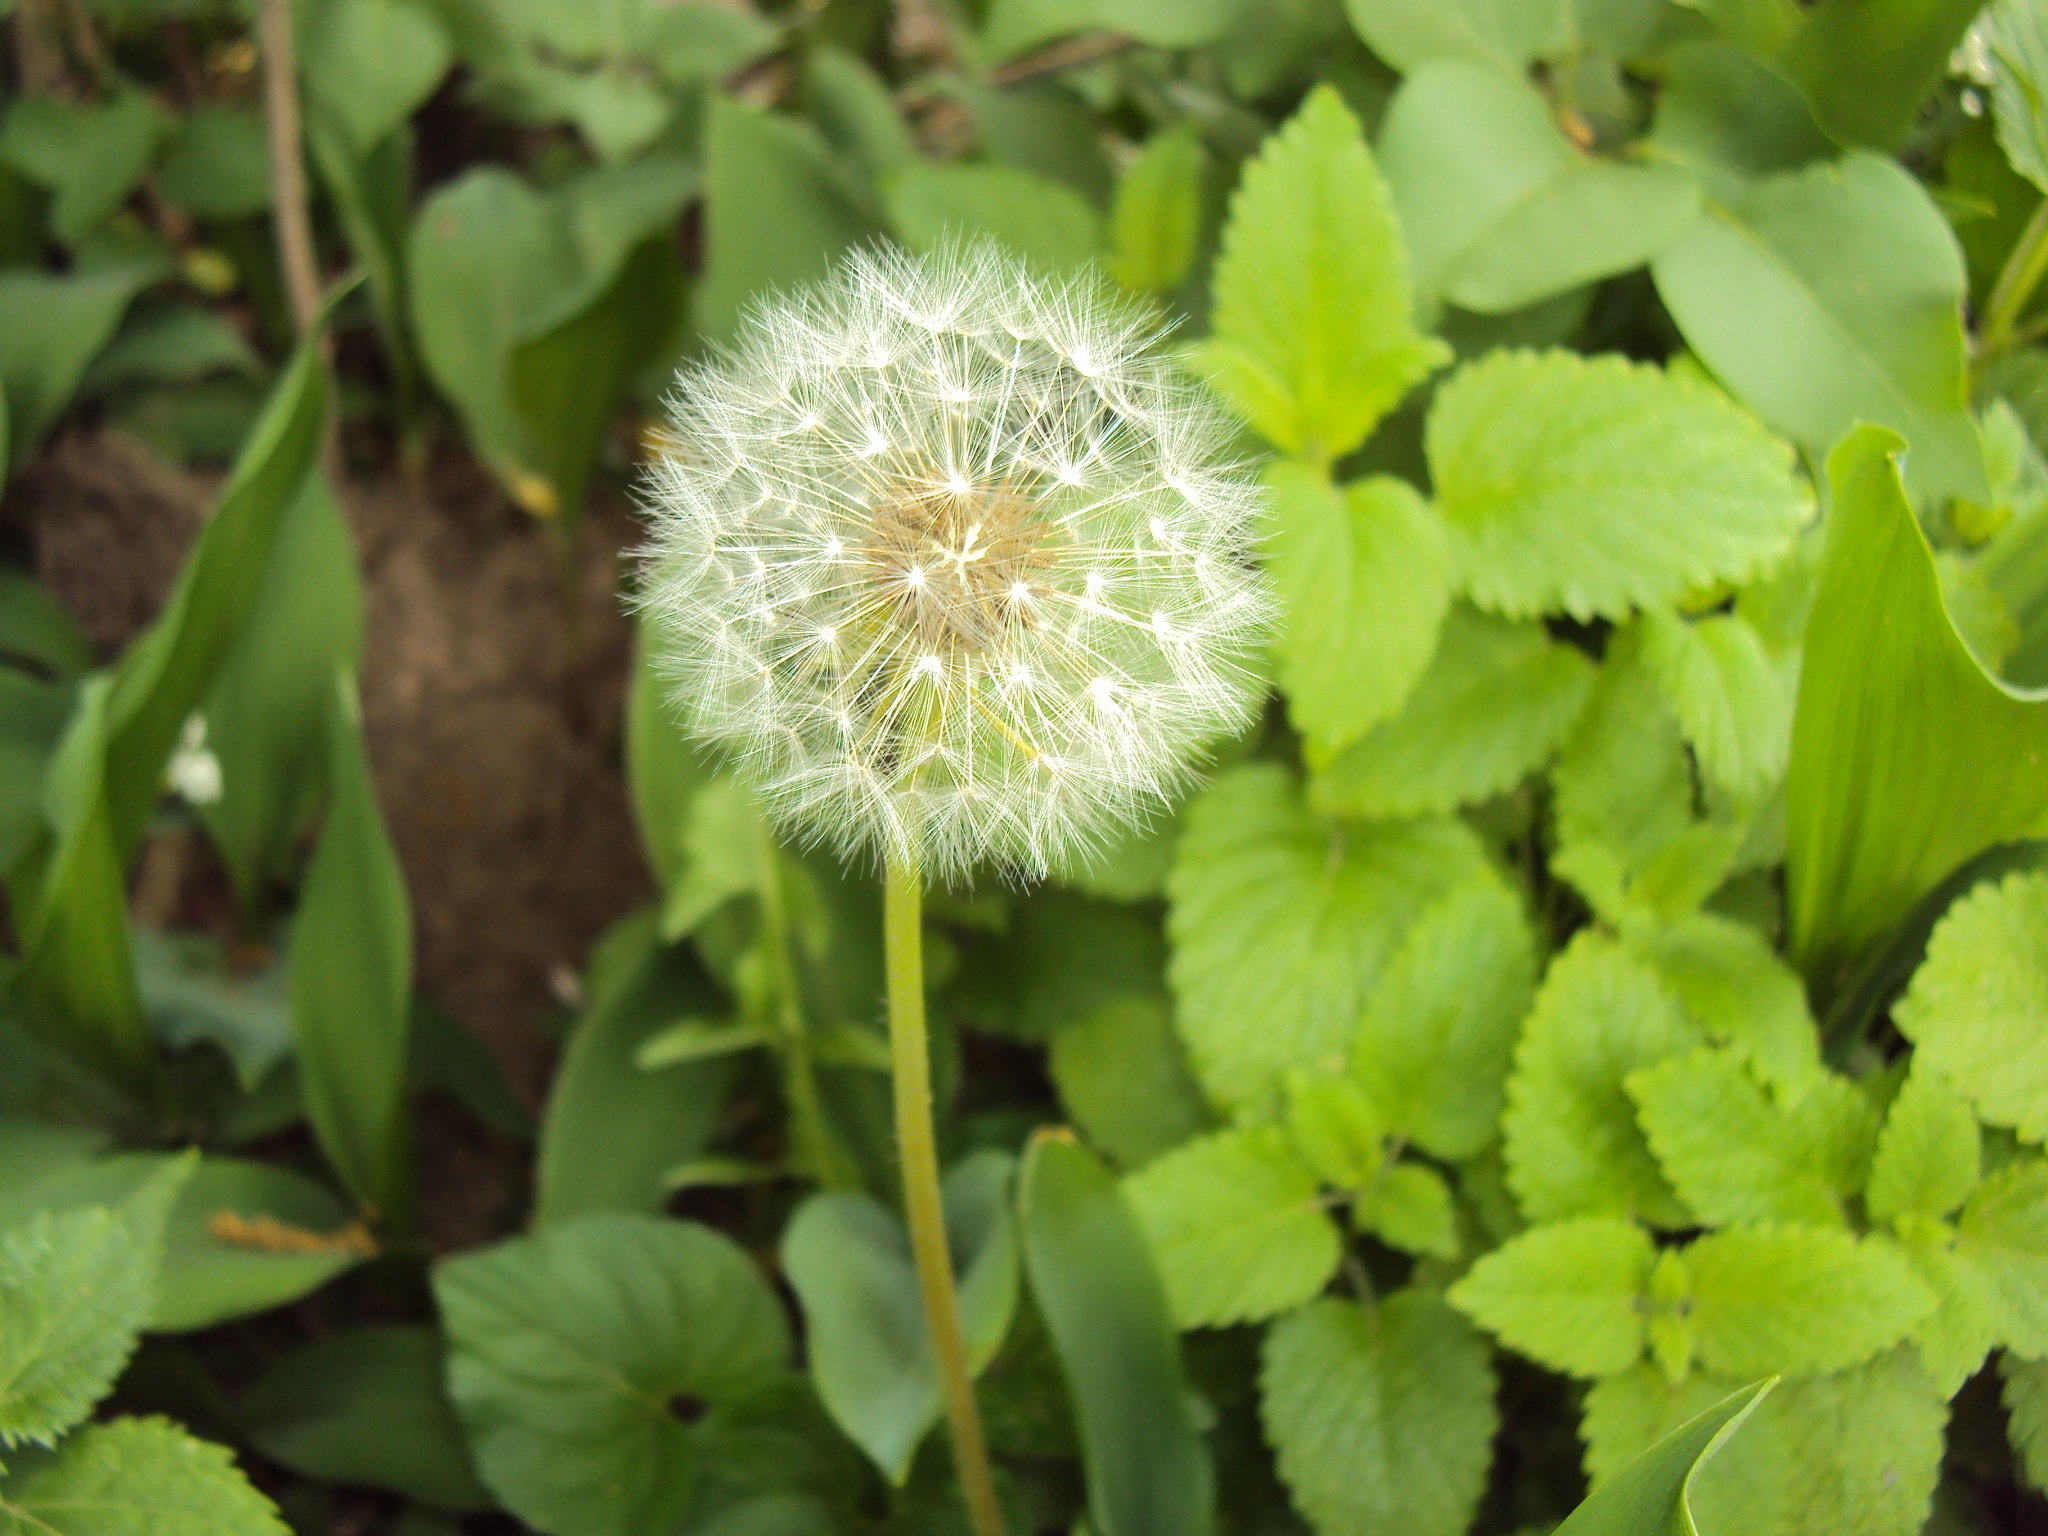
plant, dandelion, leaf, flower, floral, food, green, fluffy, herb, produce, botany, garden, flora, parachute, wildflower, weed, seeds, macro photography, blowball, flowering plant, daisy family, annual plant, land plant